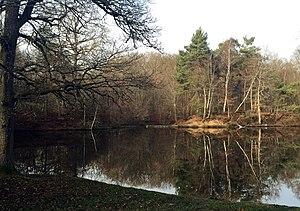
Etang Rompu (Yvelines)
L’étang Rompu est un petit plan d'eau situé en forêt de Rambouillet, sur le territoire de la commune de Saint-Léger-en-Yvelines, à environ 1 km de la sortie nord du bourg et à environ 4 km de la sortie sud de Montfort-l'Amaury, dans un lacet vallonné de la route départementale D138, à l'ouest de celle-ci et en léger contrebas, pratiquement invisible de la route. Un chemin forestier carrossable, appelé la « route aux Vaches », orienté vers le nord-ouest, permet d’y accéder en parcourant environ 200 m à partir de la D138.